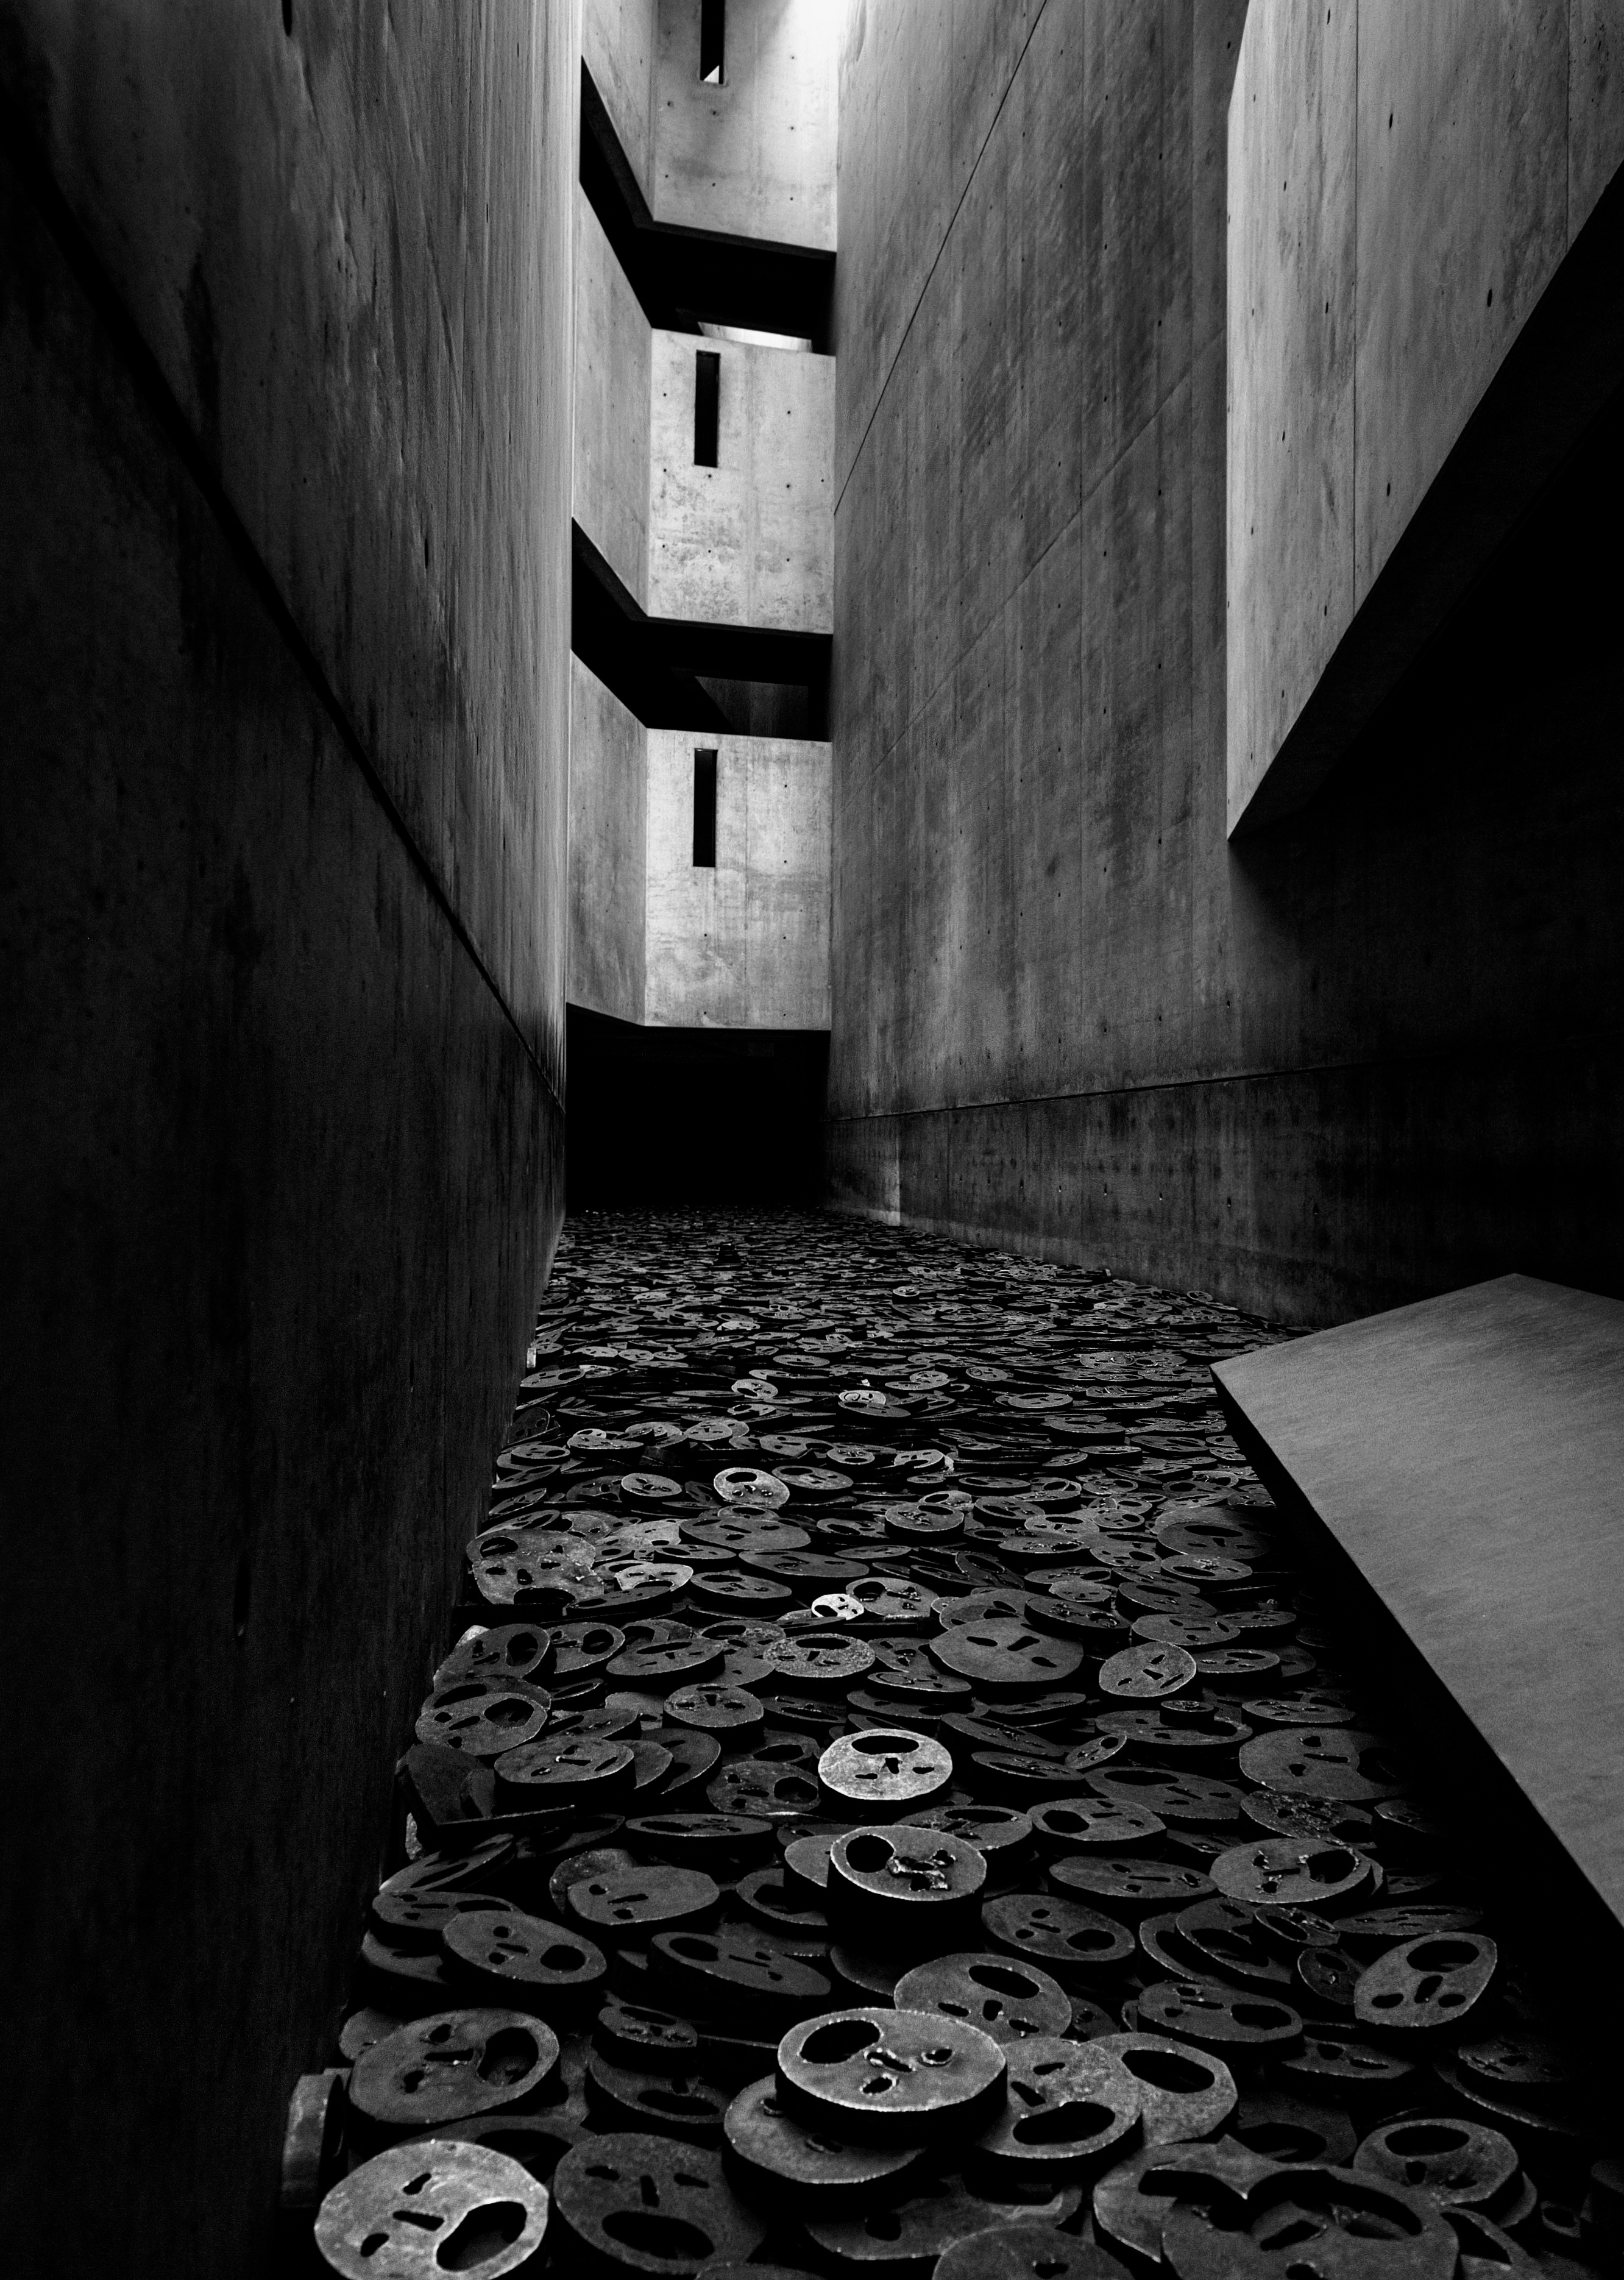
light, black and white, white, street, photography, alley, wall, line, color, shadow, darkness, black, monochrome, symmetry, photograph, snapshot, image, shape, monochrome photography, film noir